Lemon Incest

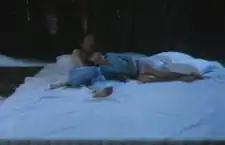
A frame from the music video for "Lemon Incest"

"Lemon Incest" and its accompanying music video were widely panned in France based on accusations that they glamorised paedophilia and incest, which Serge denied. Charlotte also later denied claims that the song was actually about incest, saying that, although the song uses the word "incest", "[Serge is] just talking about the infinite love of a father for his daughter and of a daughter for her father." According to "The Guardian"s Francine Gorman, "Lemon Incest" "caused one of the biggest scandals of [Serge] Gainsbourg's career" and was "his most highly contested release". Sylvie Simmons wrote in her 2001 biography "Serge Gainsbourg: A Fistful of Gitanes" that the song's music video "hit [a] 10 on the scandalometer". Simon Vozick-Levinson of "The New York Times" wrote that it "nearly outdid the scandal caused by her parents' explicit duet, 'Je t'aime... moi non plus,' in the late '60s". "Far Out"s Sam Kemp and "The Telegraph" listed it as the most and one of the most controversial music videos of all time, respectively.